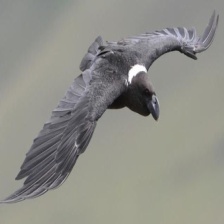
Species: WHITE NECKED RAVEN
Scientific name: CORVUS ALBICOLLIS